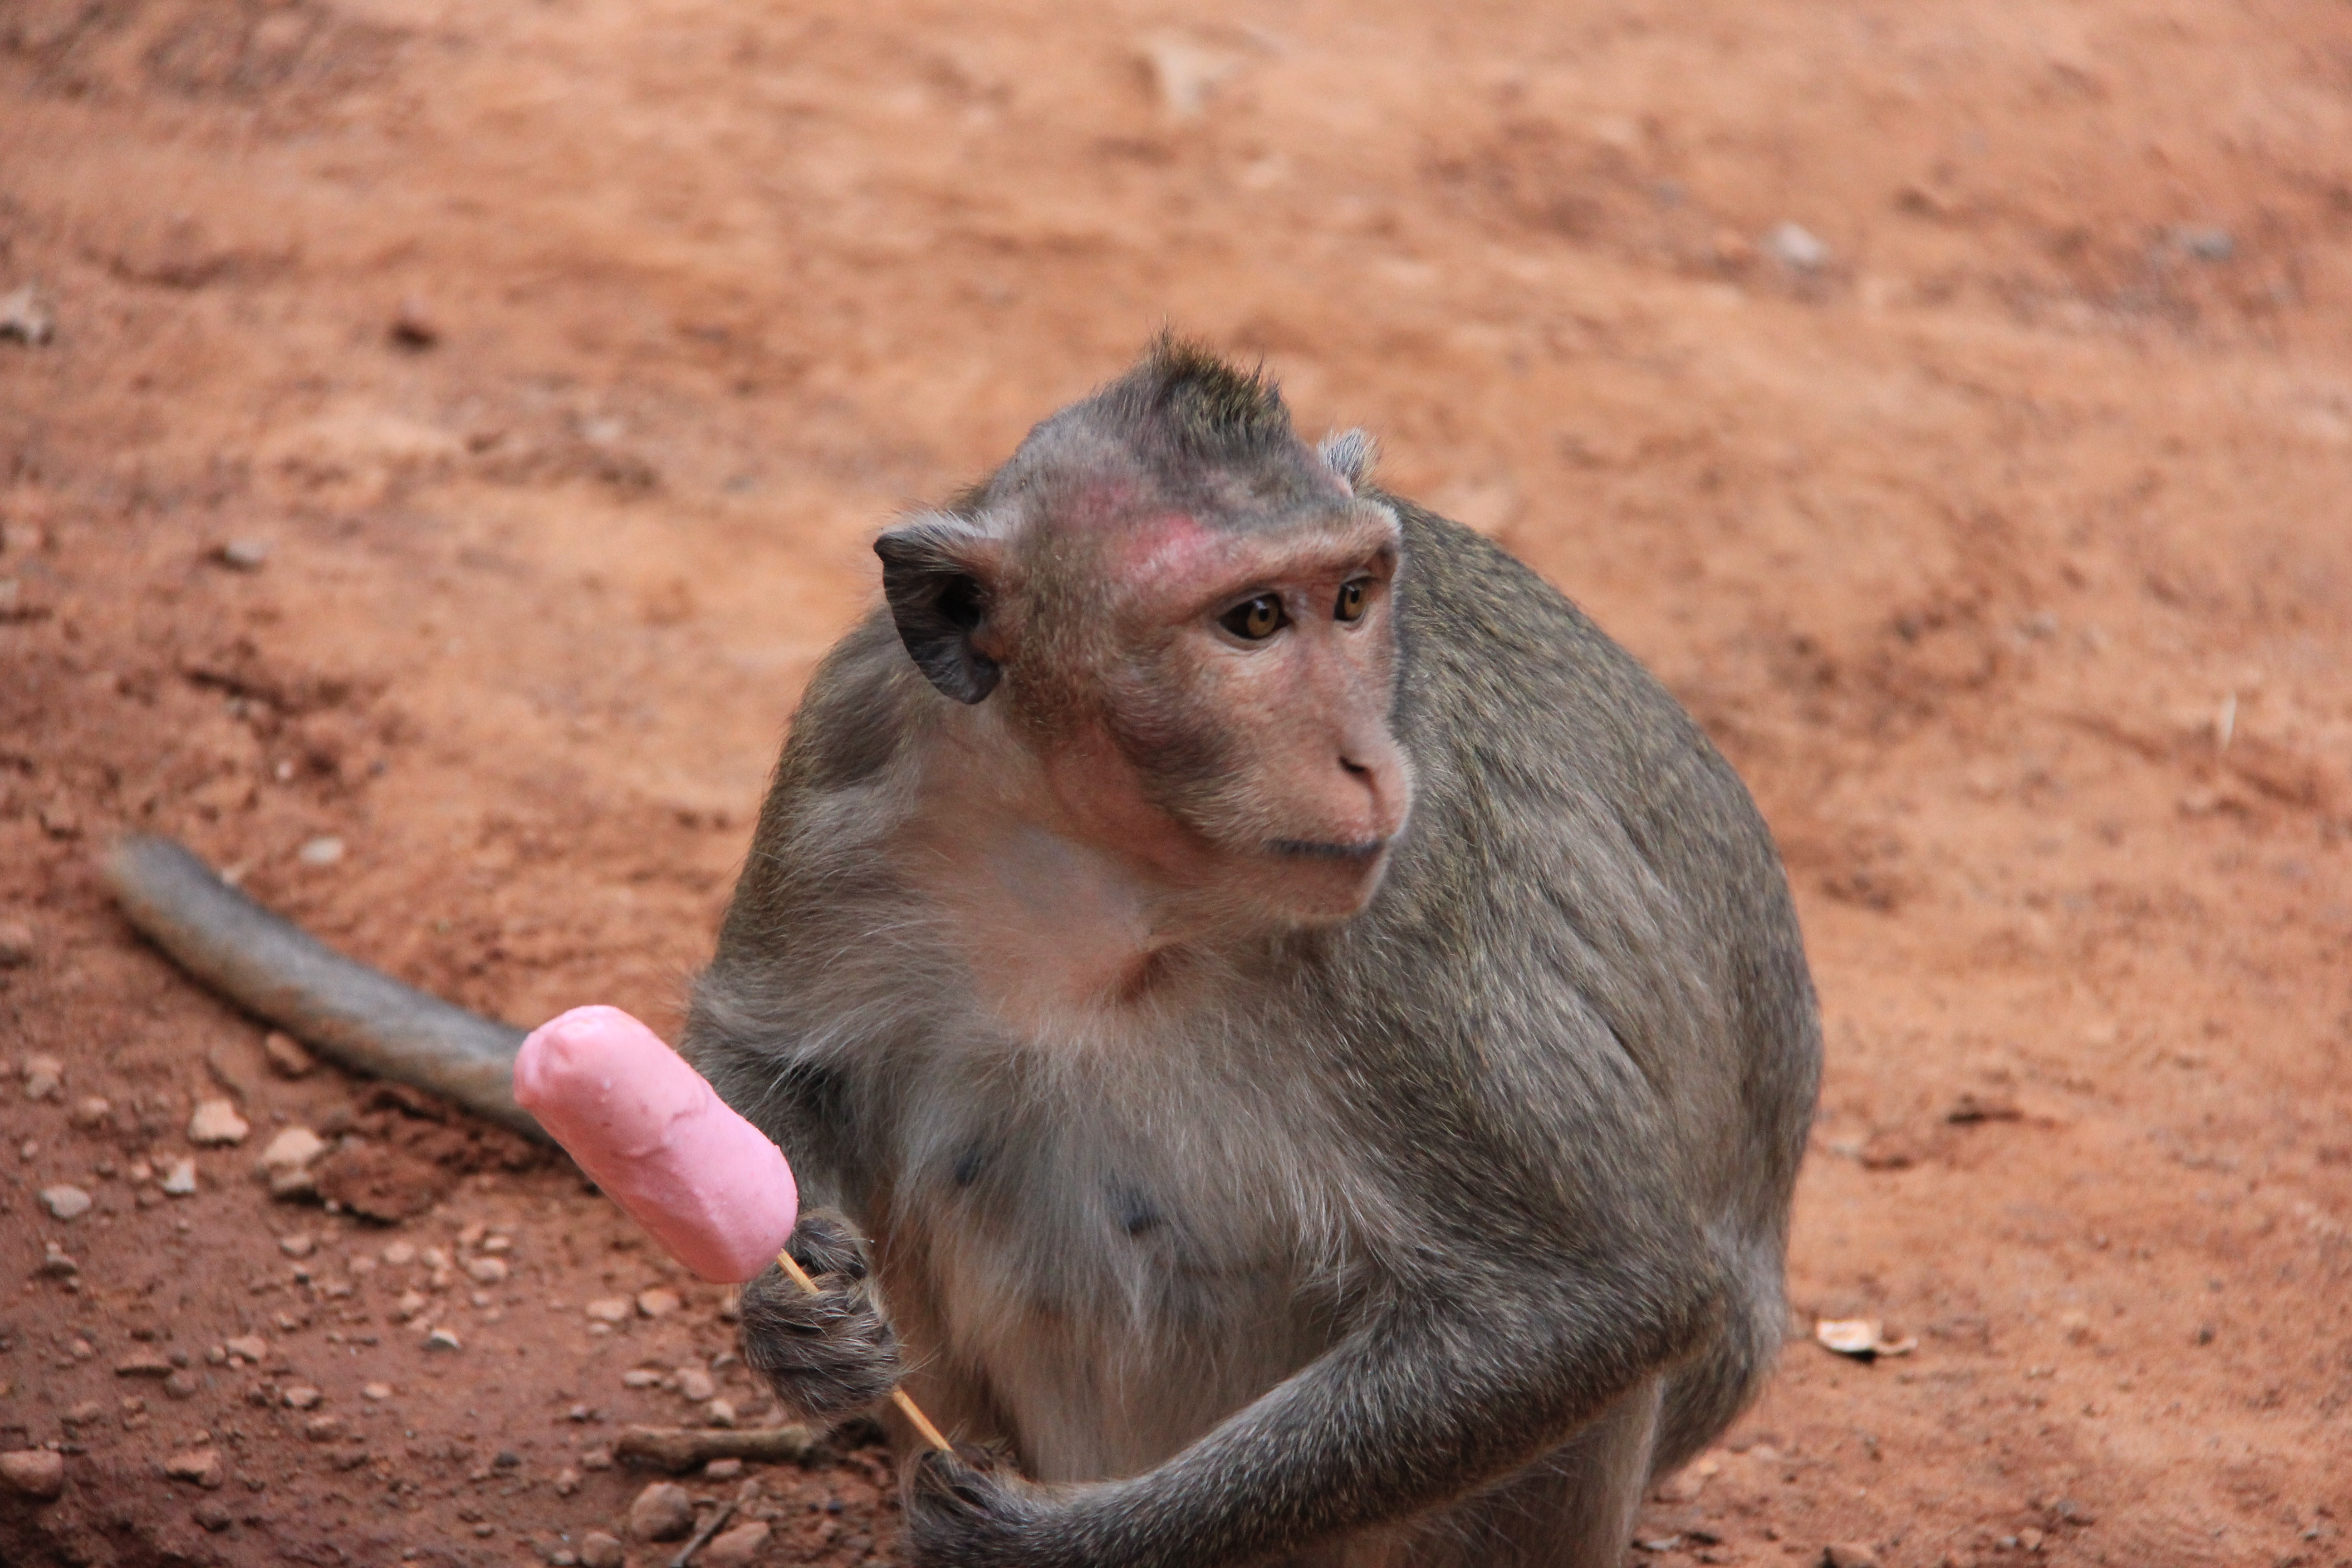
animal, wildlife, zoo, mammal, tourism, ice cream, monkey, fauna, primate, baboon, vertebrate, funny, primates, safari, lick, macaque, old world monkey